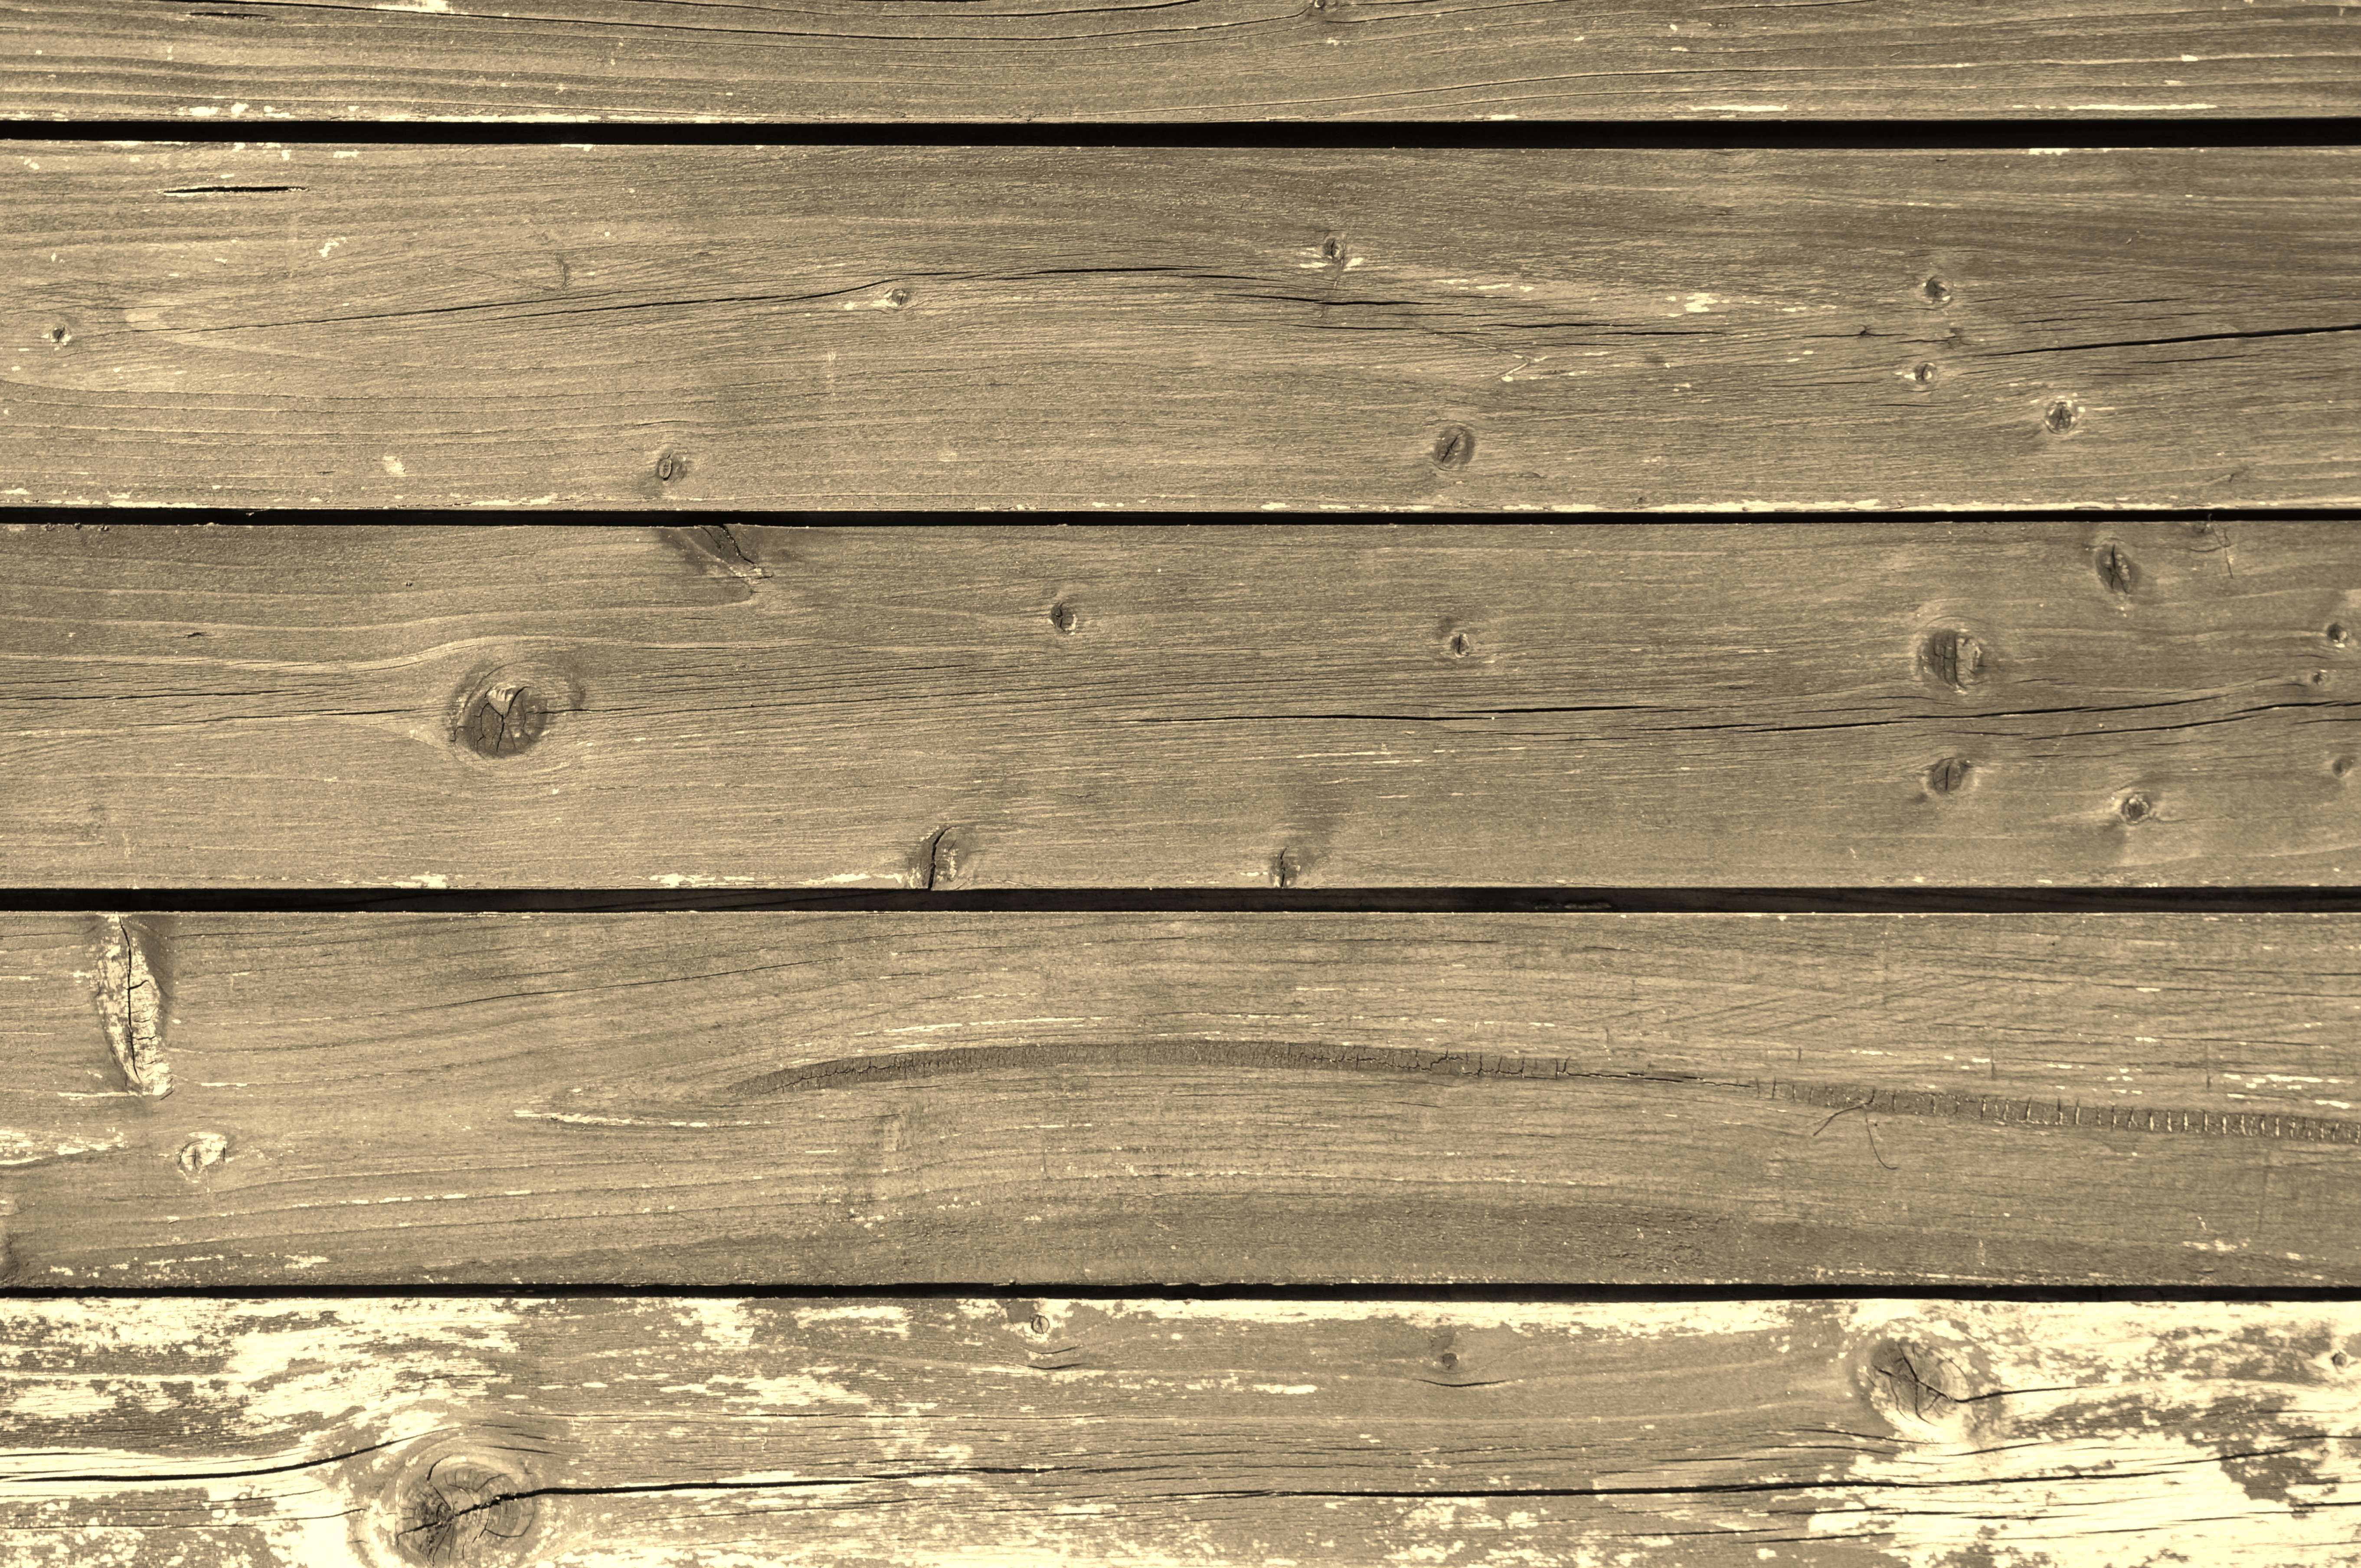
table, fence, structure, wood, grain, texture, plank, floor, old, wall, line, furniture, lumber, surface, weathered, background, hardwood, boards, privacy, wooden wall, wood fence, wooden boards, wall boards, flooring, wood flooring, man made object, laminate flooring, wood stain